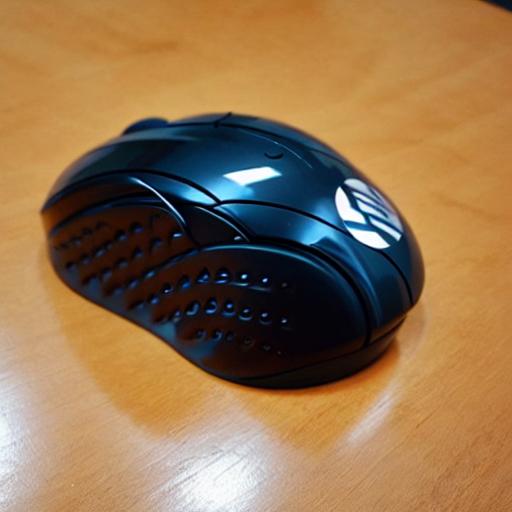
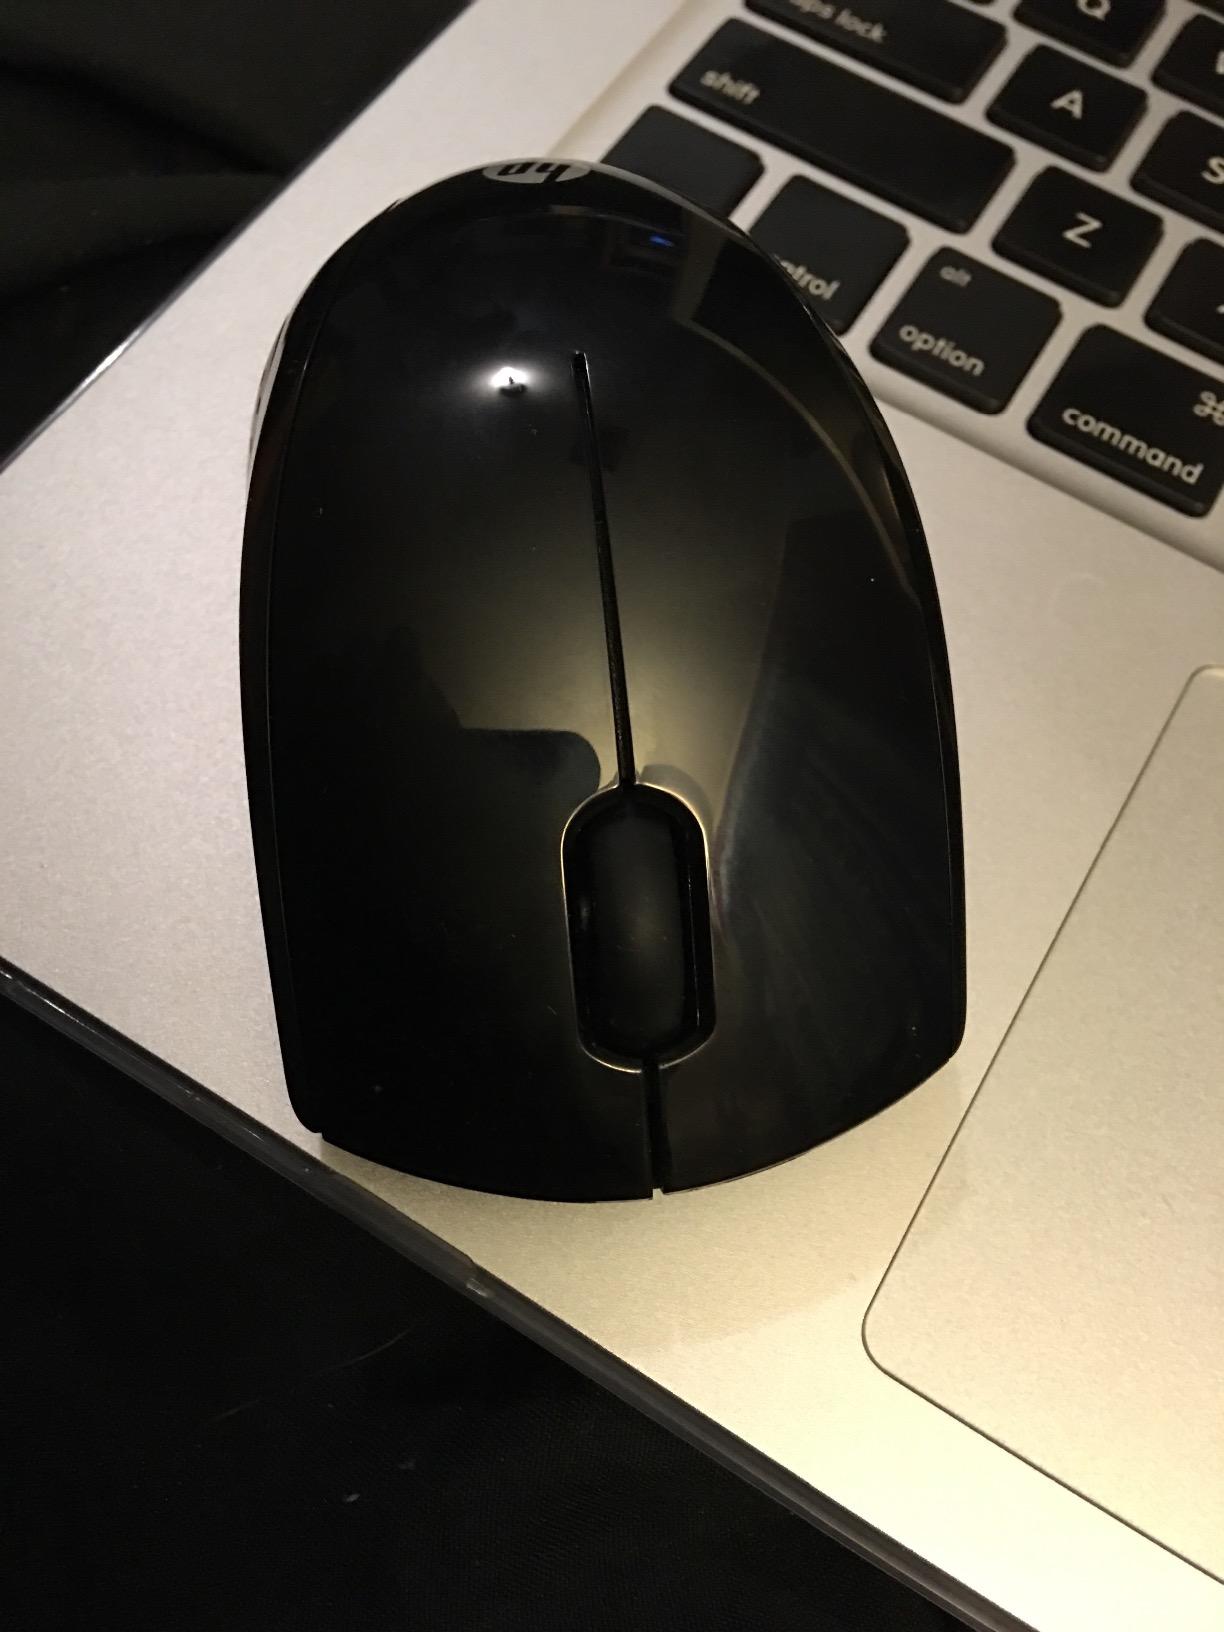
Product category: mouse
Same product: no